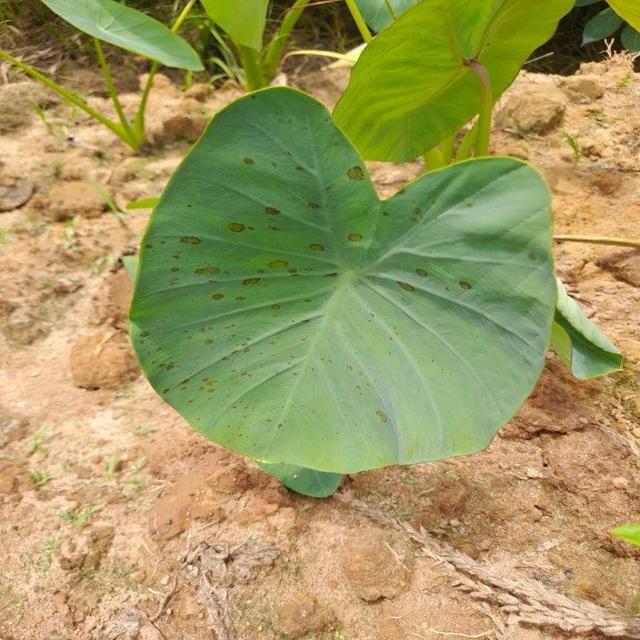
Label: Early_Blight